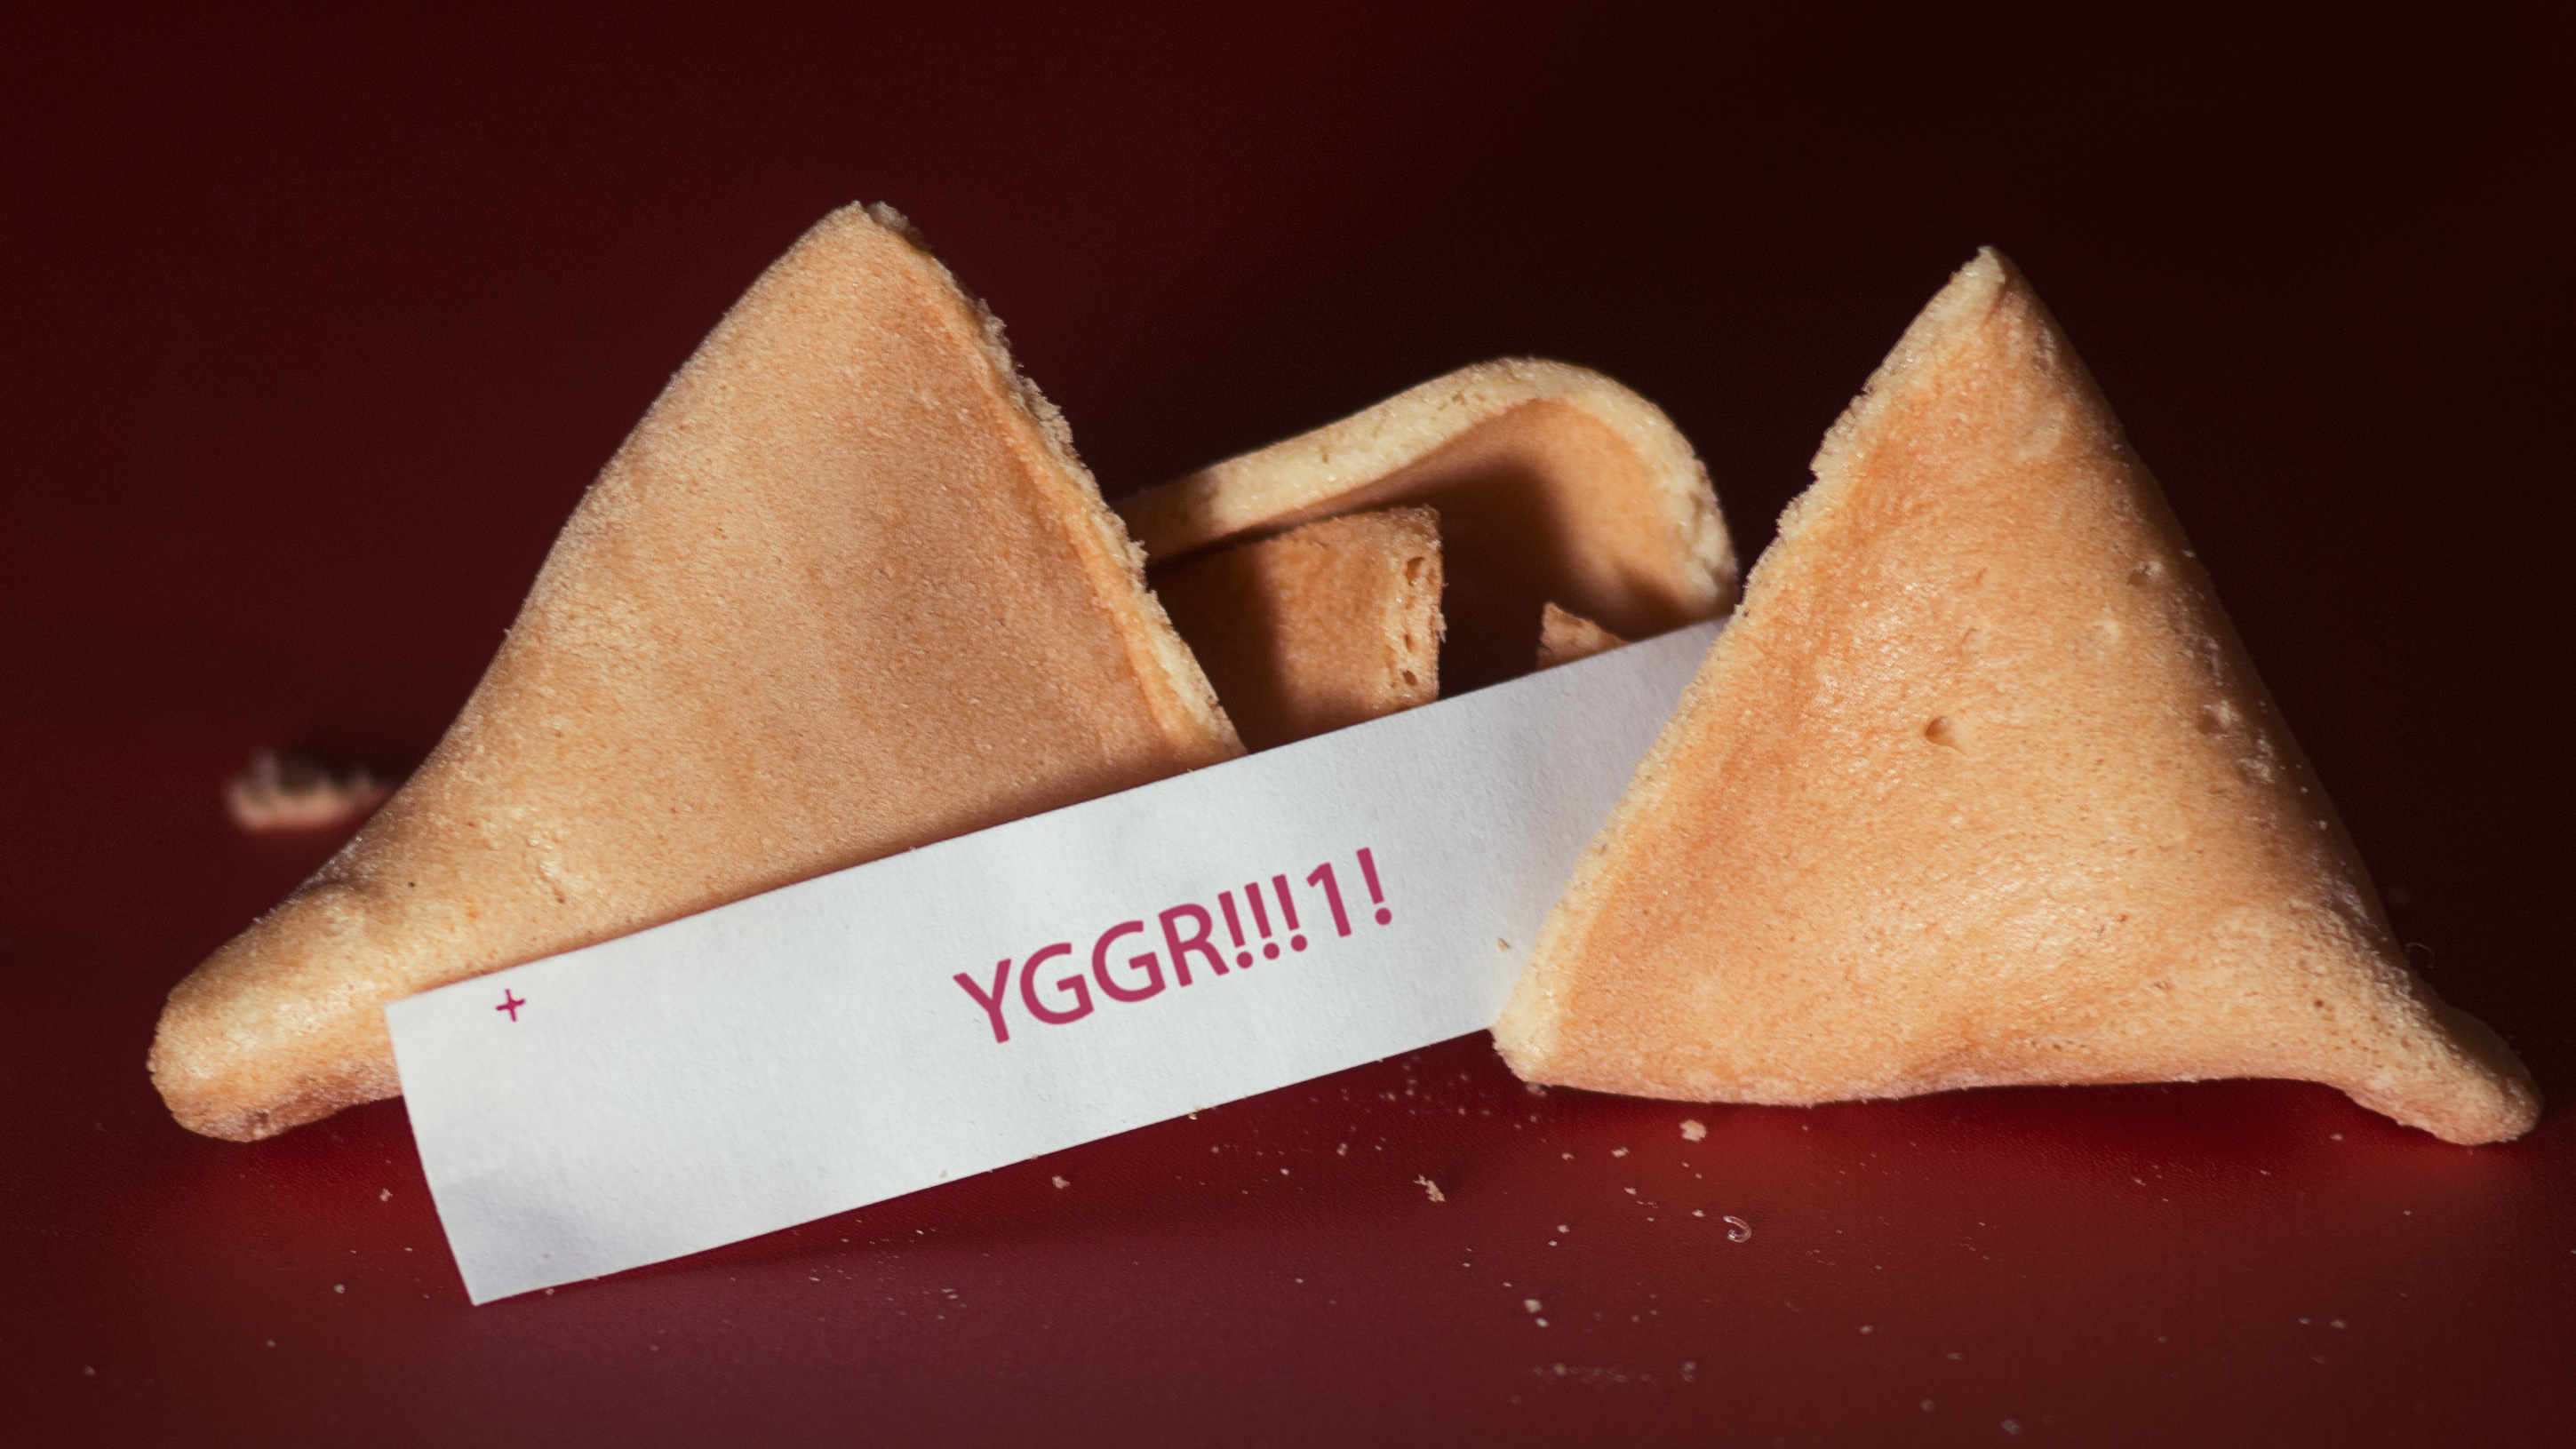
photography, photo, dark, remote, internet, dish, food, golden, red, shadow, brown, pink, dessert, lighting, cuisine, asian food, art, shadows, the, cookies, focus, gold, strobist, you, 1, pentax, dramatic, fine, 135mm, strobe, manual, shape, f4, fortune, sweetness, going, jupiter, threat, youre, 37a, k30, phenomenon, flavor, misfortune, rude, junk food, get, meme, interweb, memes, gonna, crude, internets, raped, unacceptable, socially, internetz, yggr, chinese food, fortune cookie, snack food